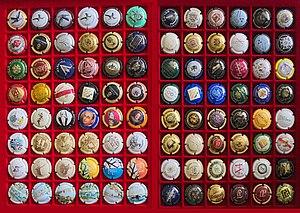
Plaques de muselets de bouteilles de champagne.
Une capsule de champagne, normalement appelée plaque de muselet, est une rondelle métallique qui se trouve au sommet d'une bouteille de vin mousseux, de bière ou de cidre. Sa fonction est de reprendre l'effort de maintien du muselet en protégeant le bouchon des contraintes qui pourraient le déchirer. La pression qui règne dans la bouteille pousse le bouchon vers l'extérieur. Ce type de protection de bouchon se rencontre assez souvent sur les bouteilles de bière de 37,5cl et 75cl, notamment de Belgique ou du Nord de la France, ainsi que sur celles de cidre dit « bouché ».